Saudamini

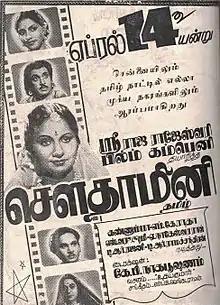
Poster

Saudamini is a 1951 Indian Tamil language film directed by K. B. Nagabhushanam. The film stars M. K. Radha, P. Kannamba and Akkineni Nageswara Rao. It was released on 14 April 1951.